List of strong chess tournaments

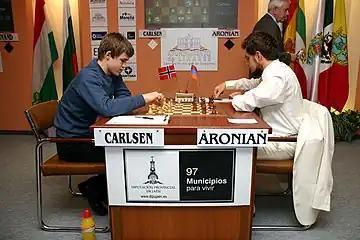
Magnus Carlsen vs. Levon Aronian at Linares 2007

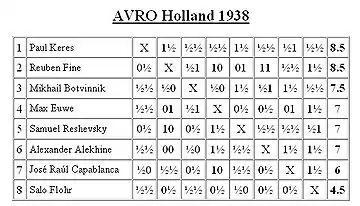
Typical tournament crosstable, showing individual and total scores

This article depicts many of the strongest chess tournaments in history.